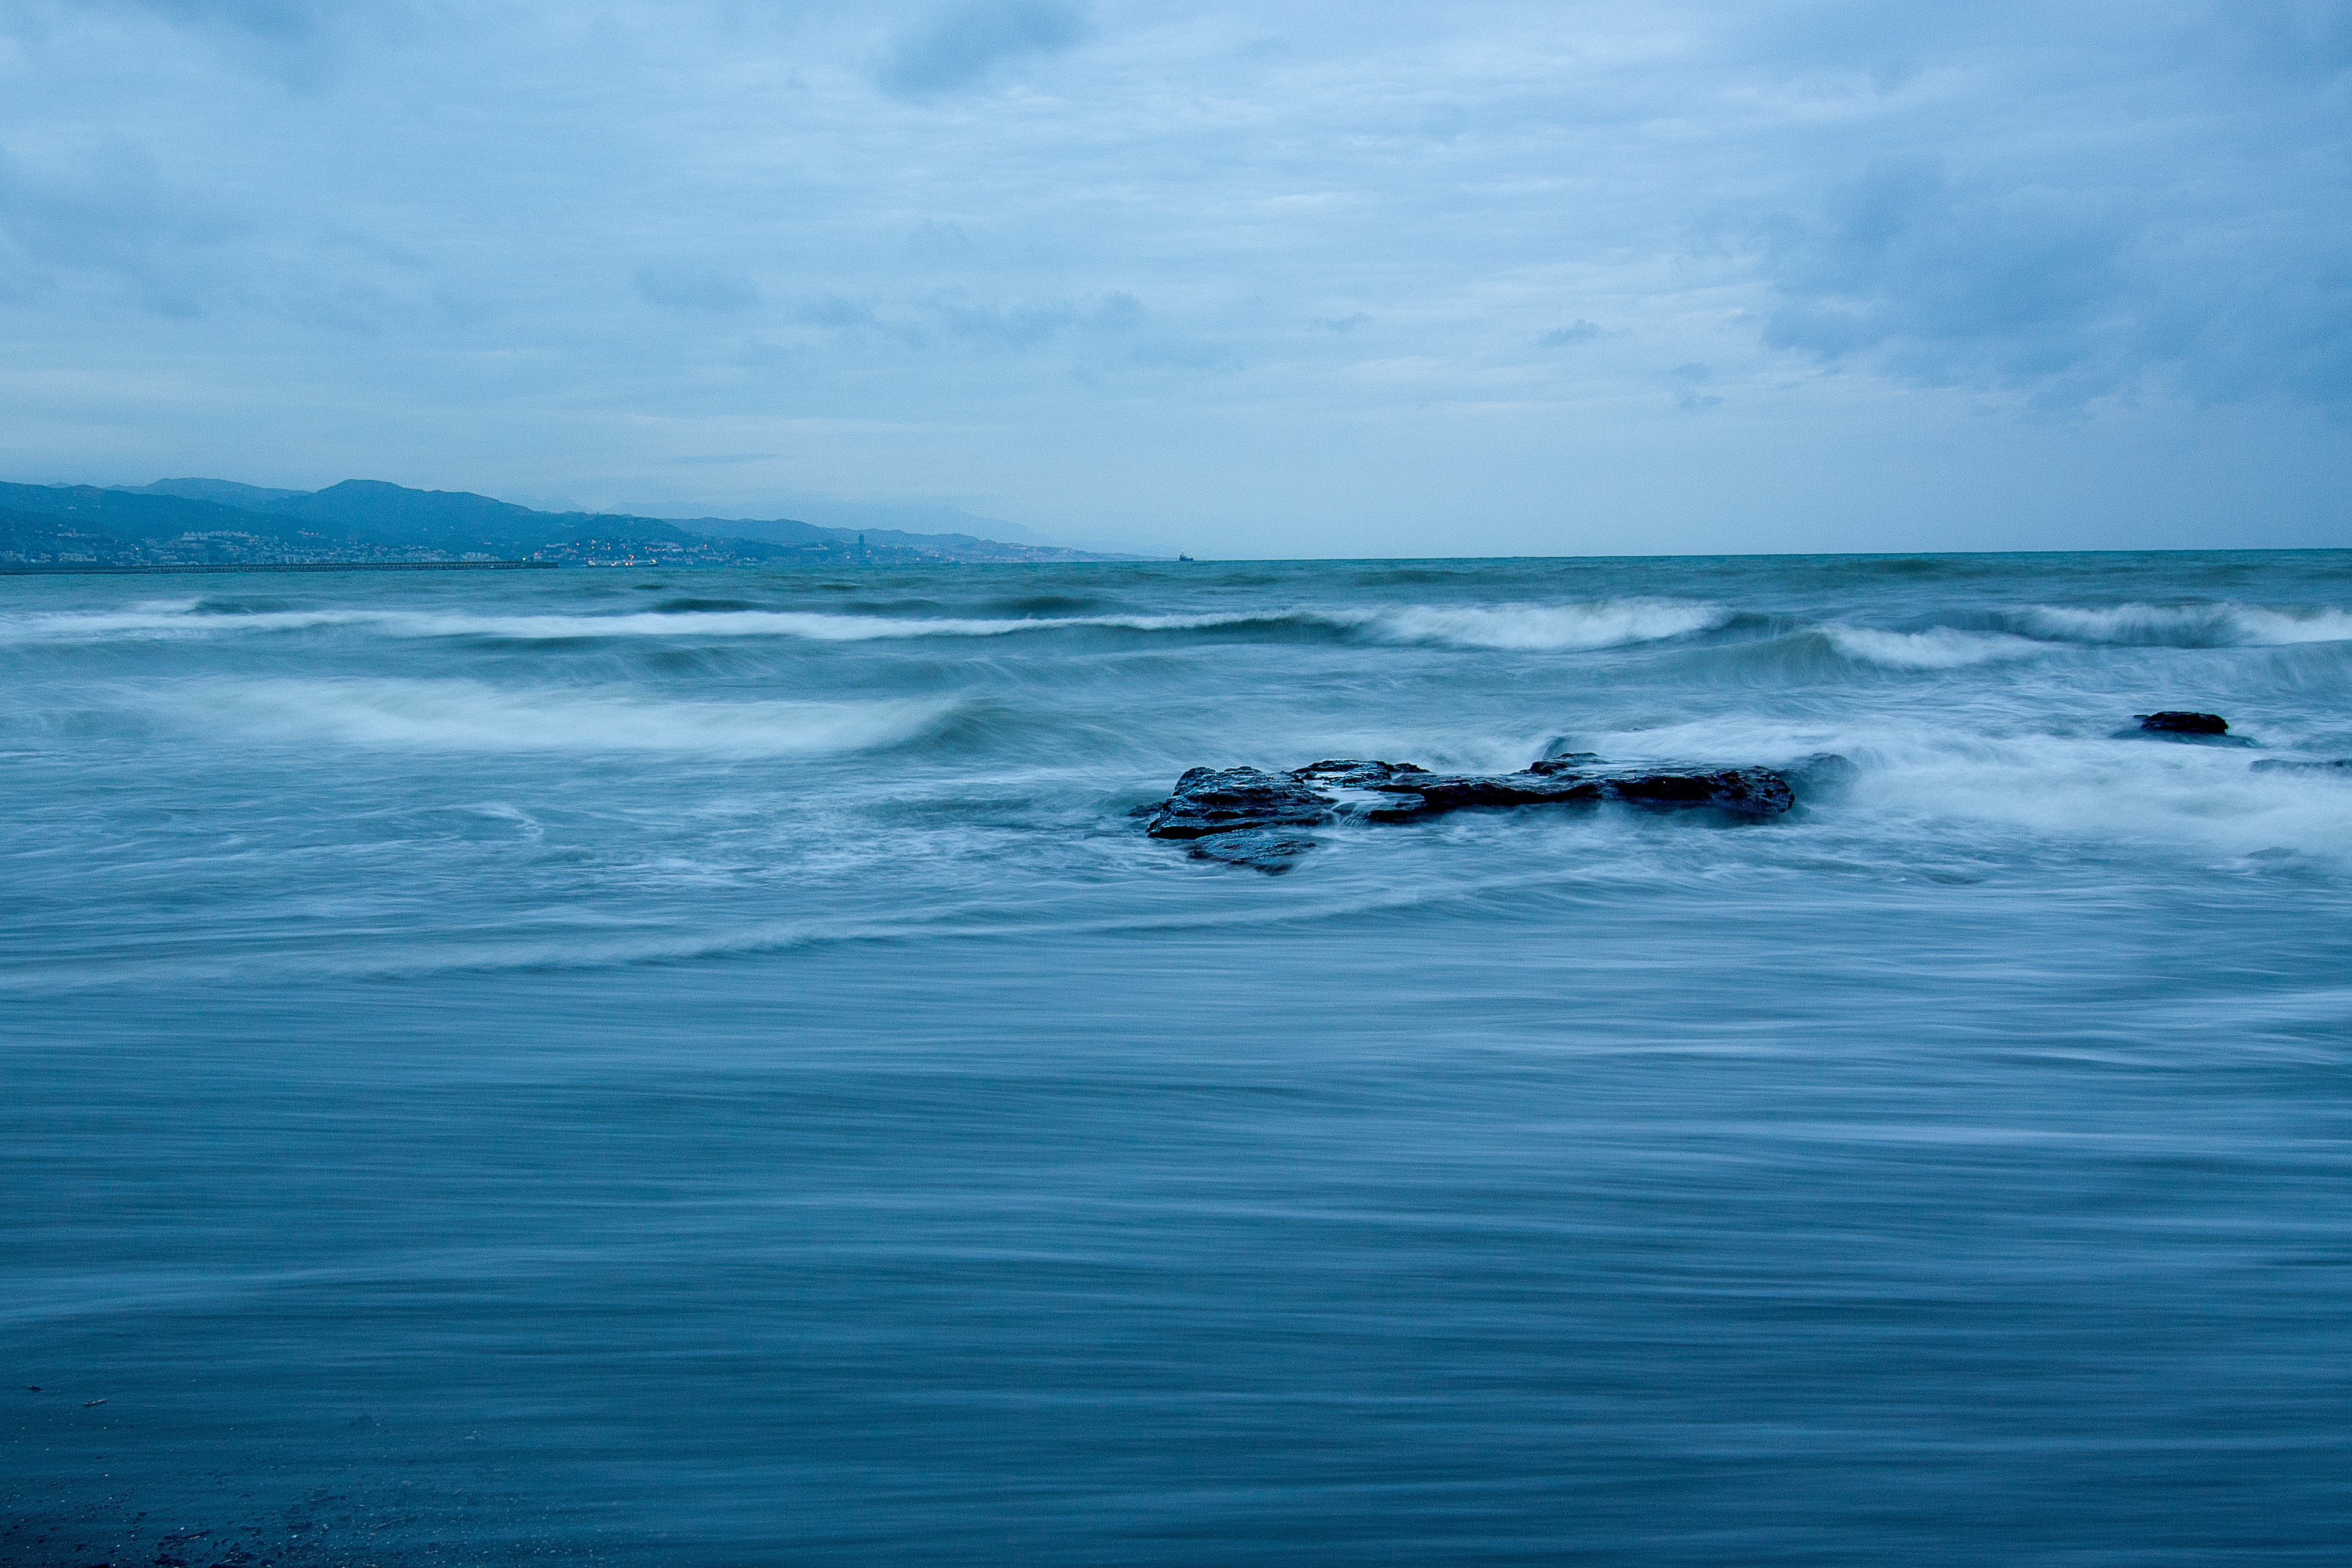
sea, coast, ocean, horizon, shore, wave, vehicle, bay, boating, cape, marine mammal, wind wave